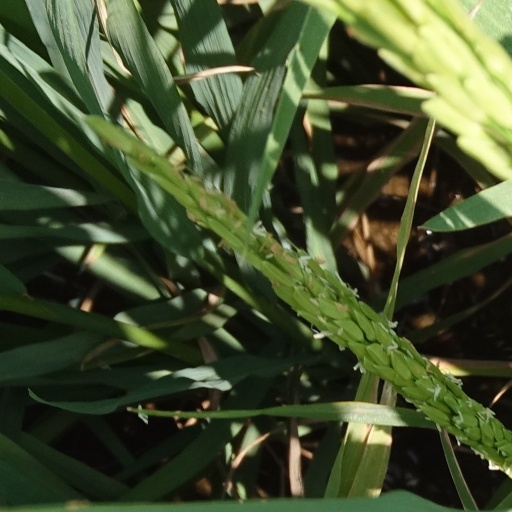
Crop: rice